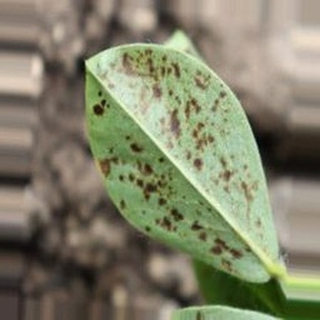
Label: groundnut_rust